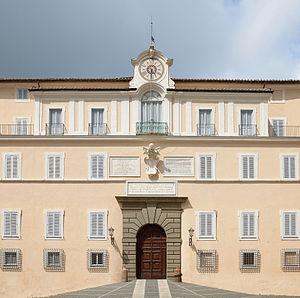
Un cadran à six heures est un type de cadran d'horloge qui n'indique que six heures. Il se rencontre principalement en Italie, particulièrement dans le Latium, sur des horloges installées sur les édifices publics vers les XVᵉ et XVIIᵉ siècles.